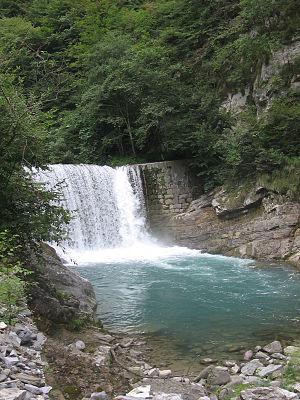
Le Dezzo est un cours d'eau italien d'une longueur de 36 km qui coule dans la province de Bergame, en Lombardie. Il est un affluent de l'Oglio dans le bassin du Pô.